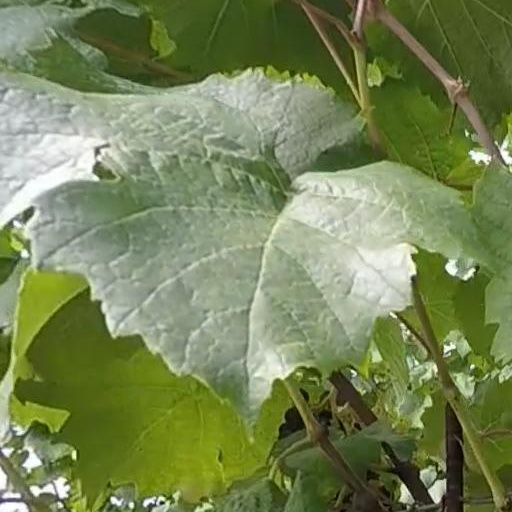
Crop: grape